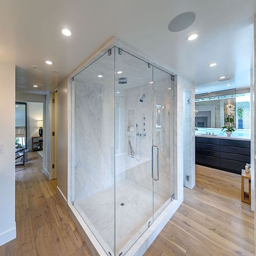
a glass and marble shower adds a luxurious touch to the space .